Magnetic skyrmion

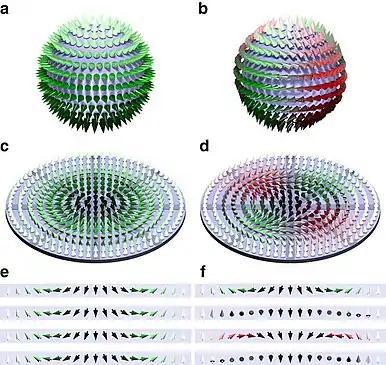
Comparison of skyrmion and antiskyrmion. a, b Néel-like skyrmion and antiskyrmion schematically shown in c and d mapped onto a sphere. The color code represents the out-of-plane component of the spins via the brightness, with bright (dark) spins pointing up (down), and their rotational sense in radial direction going from inside out changing from red (clockwise) via gray (vanishing rotational sense) to green (counter-clockwise). e, f Cross sections of the spin textures along the four highlighted directions shown in c and d

What this equation describes physically is a configuration in which the spins in a magnetic film are all aligned orthonormal to the plane of the film, with the exception of those in one specific region, where the spins progressively turn over to an orientation that is perpendicular to the plane of the film but "anti-parallel" to those in the rest of the plane. Assuming 2D isotropy, the free energy of such a configuration is minimized by relaxation towards a state exhibiting circular symmetry, resulting in the configuration illustrated schematically (for a two dimensional skyrmion) in figure 1. In one dimension, the distinction between the progression of magnetization in a 'skyrmionic' pair of domain walls, and the progression of magnetization in a topologically trivial pair of magnetic domain walls, is illustrated in figure 2. Considering this one dimensional case is equivalent to considering a horizontal cut across the diameter of a 2-dimensional hedgehog skyrmion (fig. 1(a)) and looking at the progression of the local spin orientations.